Compton-Wood House

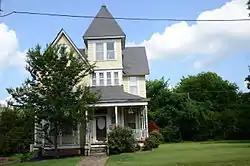

The Compton-Woods House is a historic house at 800 High St. in Little Rock, Arkansas. It is a -story wood-frame structure, with a cross-gable roof configuration, and wooden clapboard and shingle siding. It is a fine local example of late Queen Anne Victorian style, with a three-story square tower in the crook of an L, topped by a pyramidal roof. Decorative cut shingles adorn the upper floor. The interior features high quality period woodwork in mahogany, oak, and pine. Built in 1902, it is a surviving example of houses that were typically seen in its neighborhood, just south of the Arkansas State Capitol.